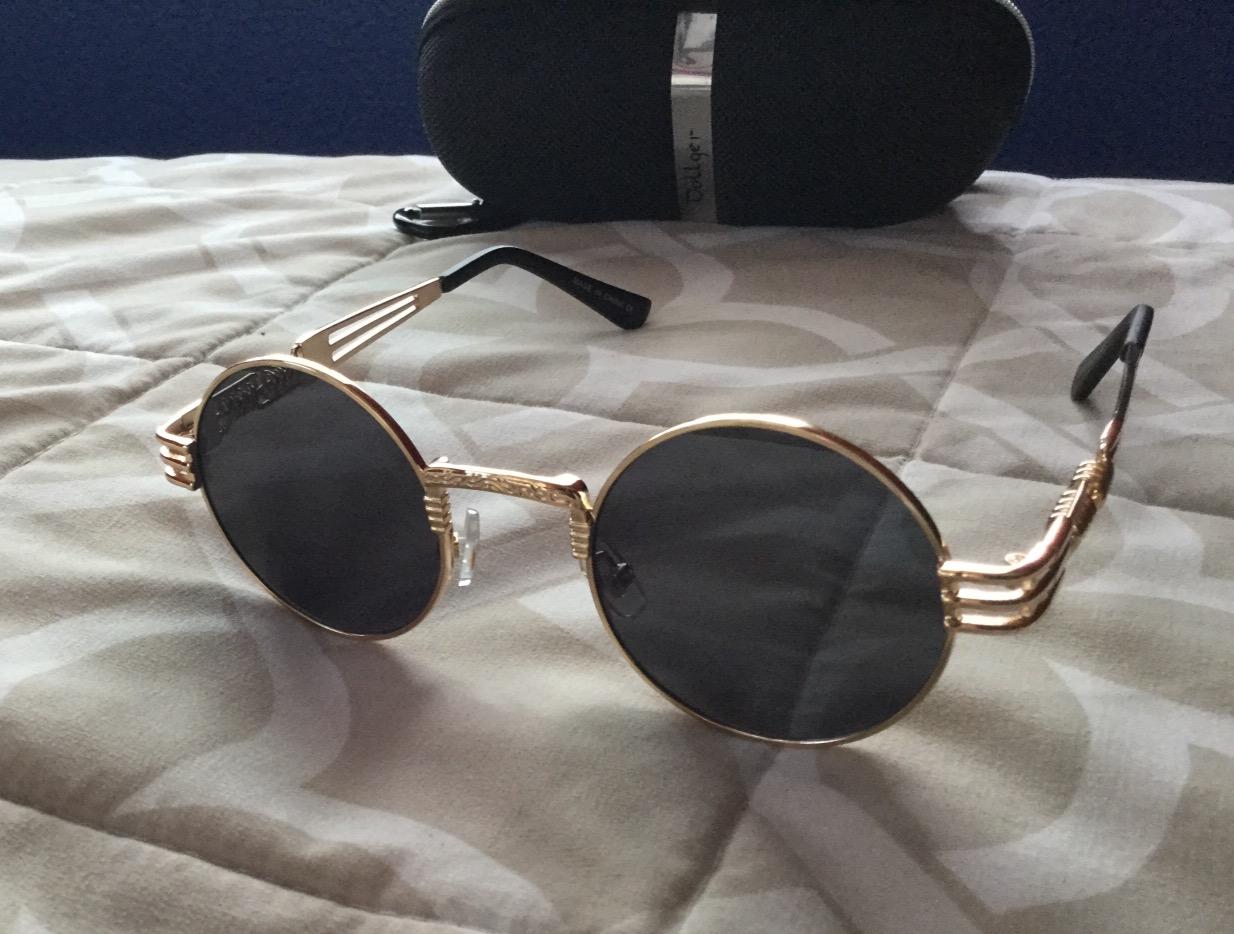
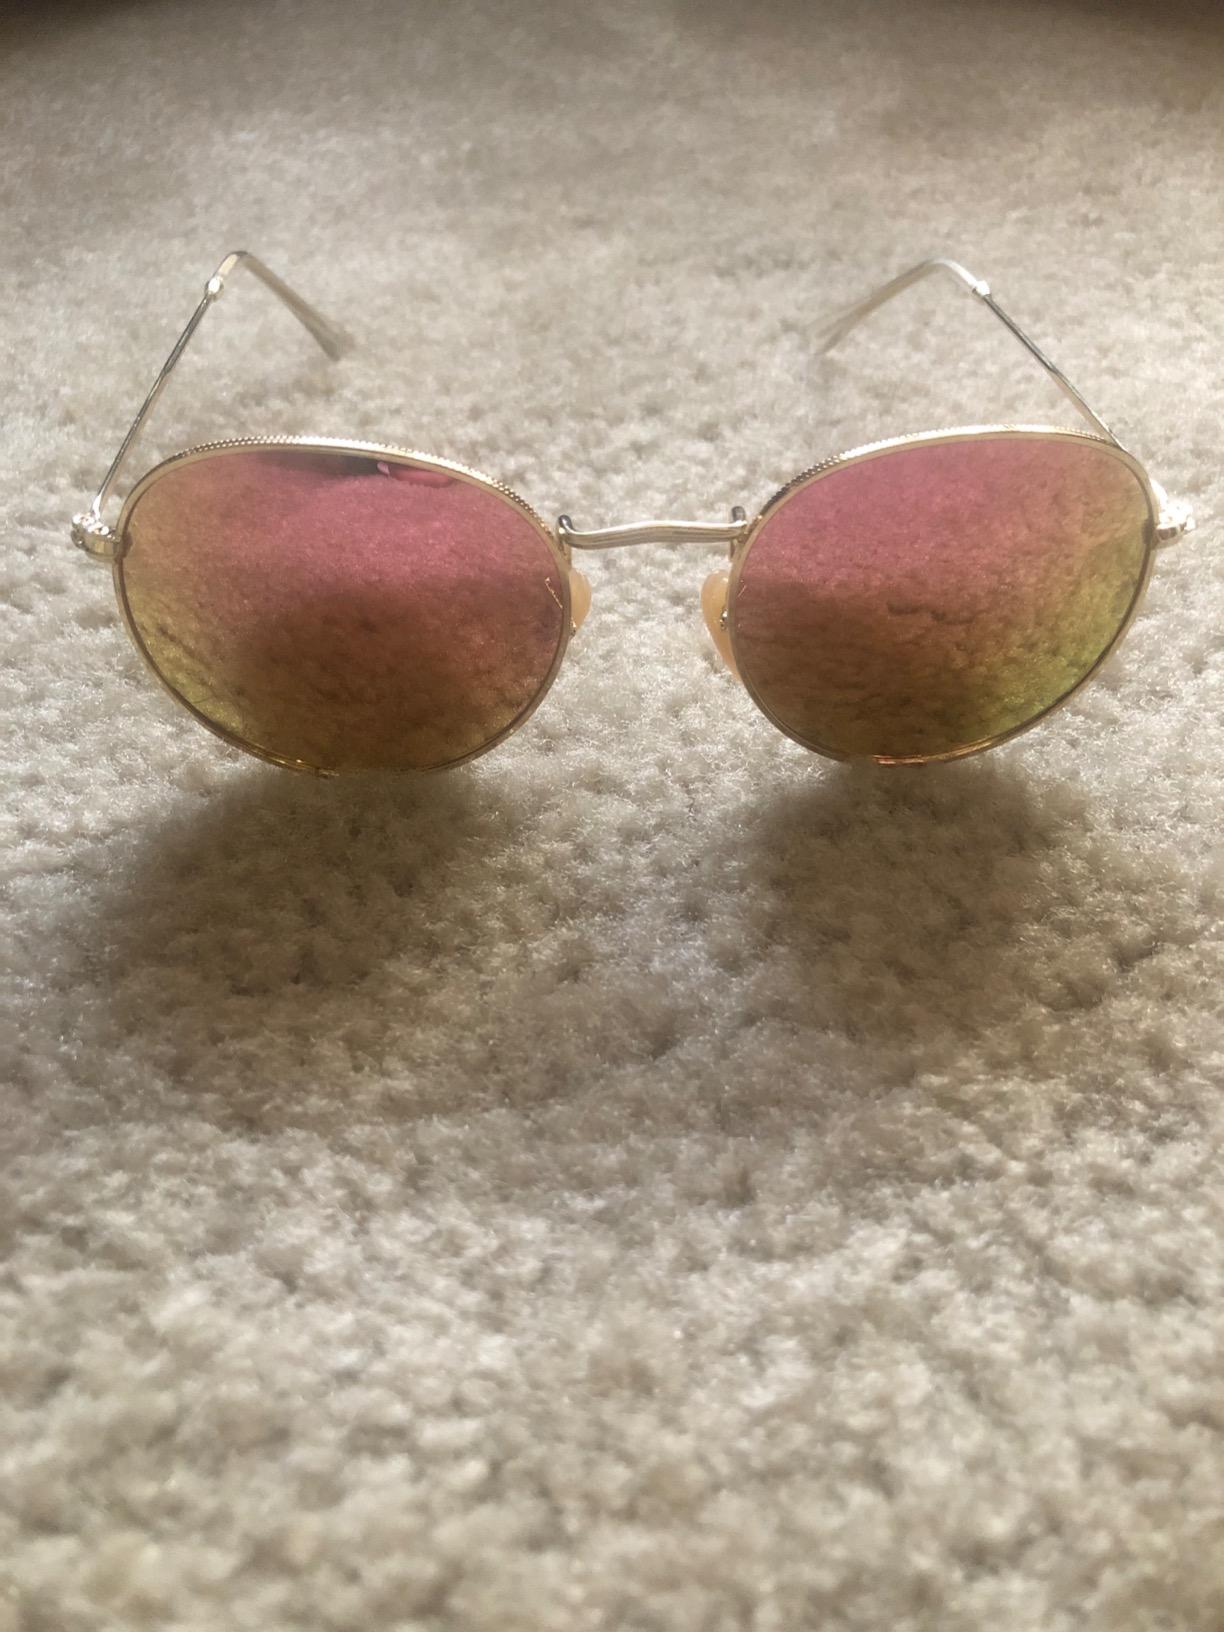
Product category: accessories_sunglasses
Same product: no